Taima-Taima

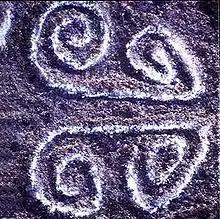
Pre-Clovis petroglyphs in Taima-Taima

Taima-Taima is a Late Pleistocene archaeological site located about 20 kilometers east of Santa Ana de Coro, in the Falcón State of Venezuela. The human settlement at Taima-Taima started about 14,000 years ago.